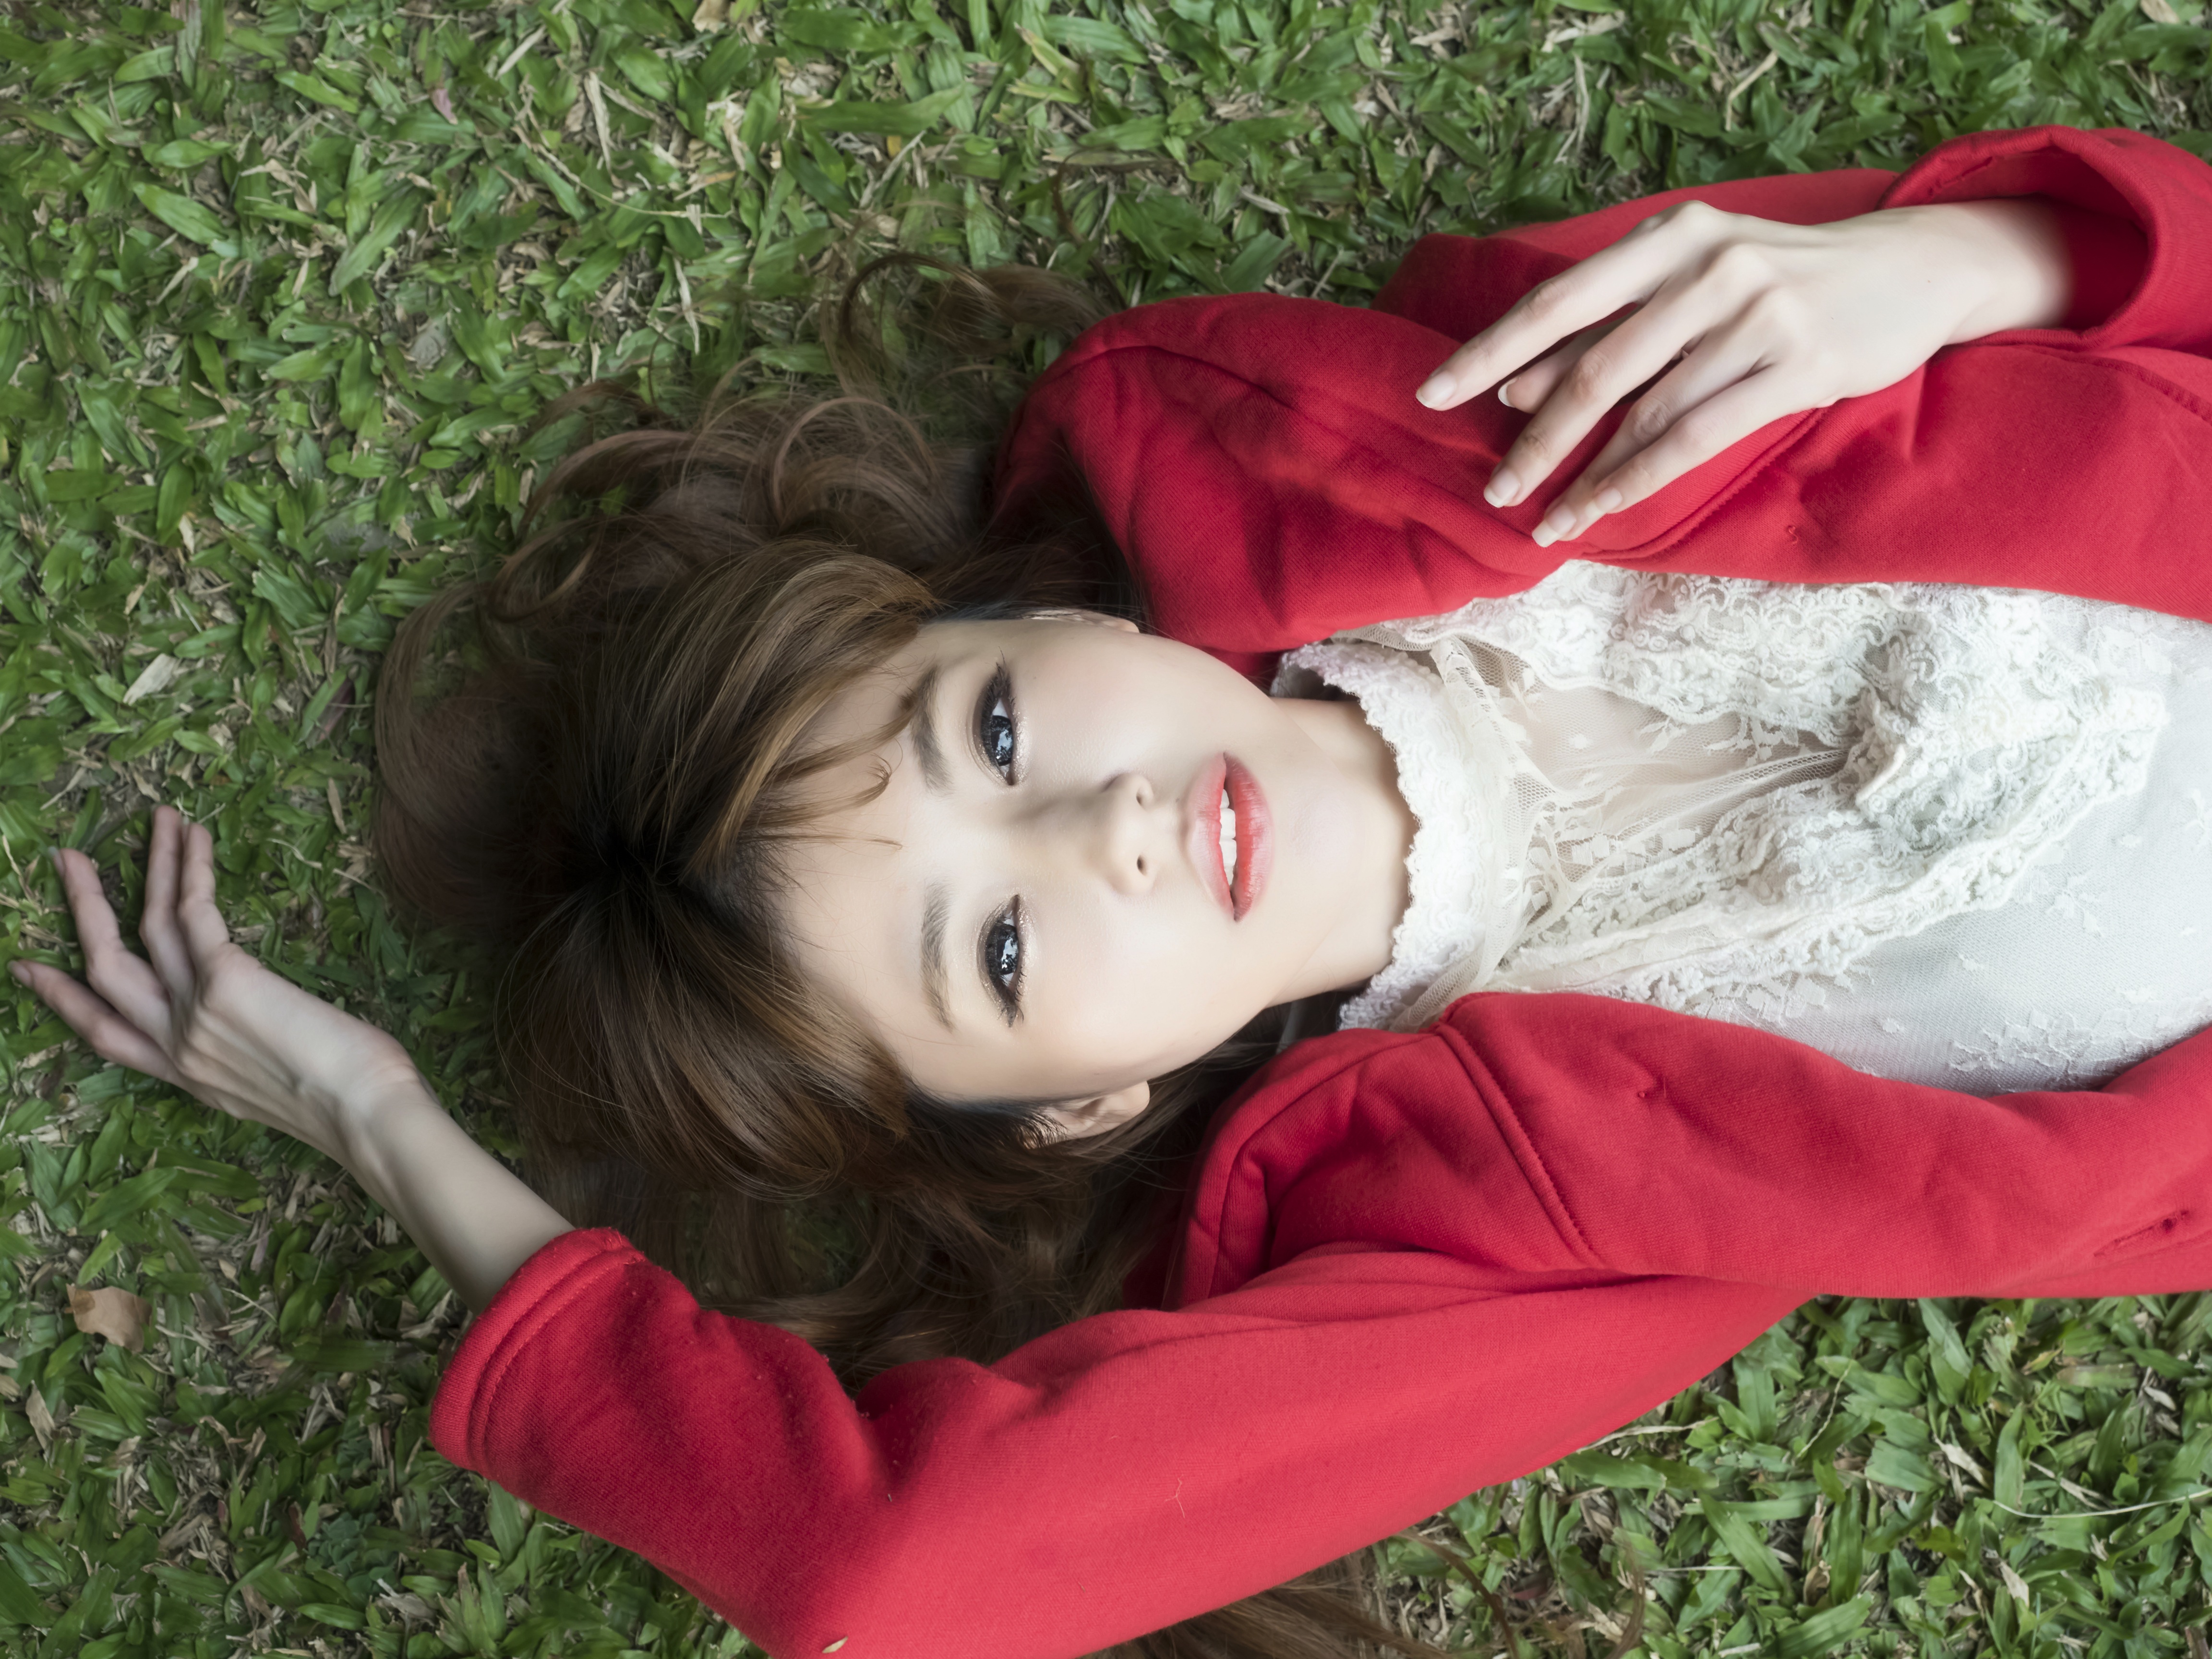
hand, grass, person, girl, woman, photography, leg, portrait, model, red, asia, child, clothing, lady, human body, face, dress, grassland, eye, skin, beauty, organ, costume, young woman, emotion, lie, photo shoot, college students, sense, portrait photography, human action